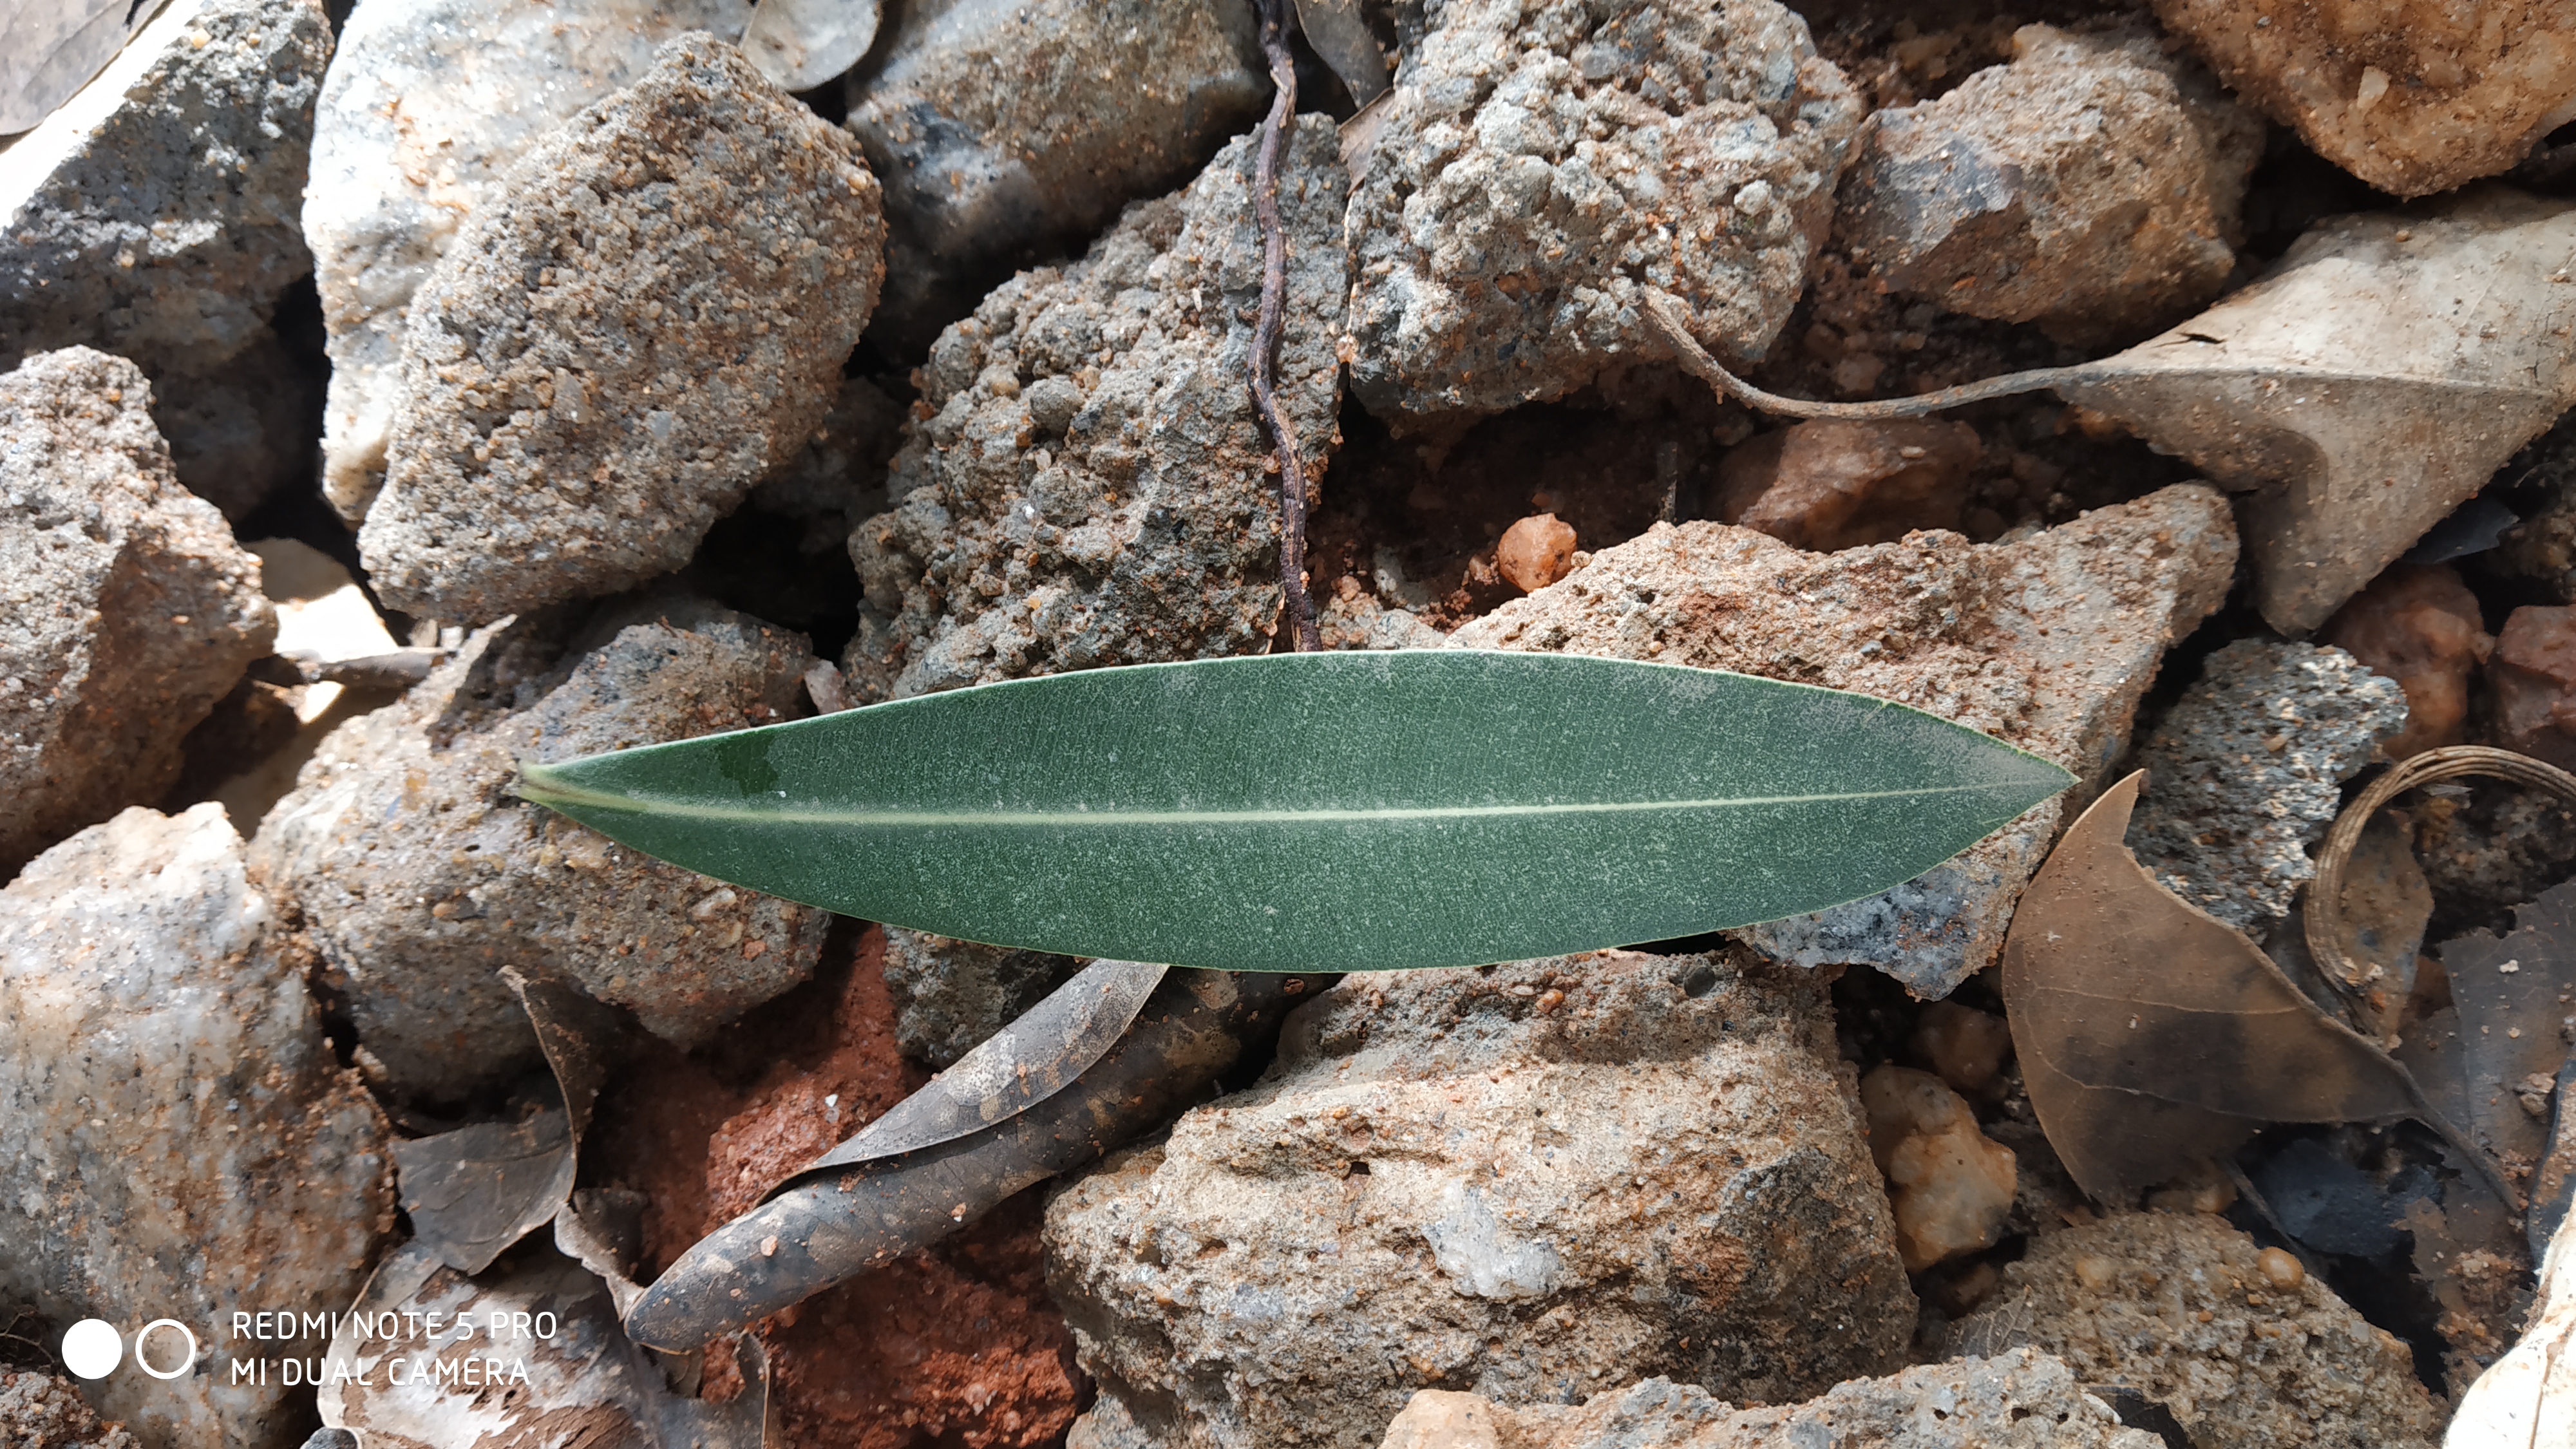
Plant: Ganigale